Loa Ho

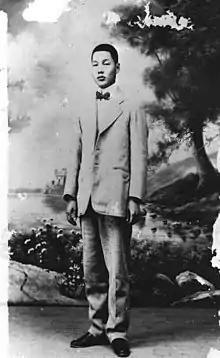
Loa Ho

Loa Ho (28 May 1894 – 31 January 1943), real name Loa Ho (賴河) and Lai Kuie-ho, pen name Lan Yun, Fu San, An Tu-shêng, Hui, Tsou Chieh-hsien, Kung I-Chi, Lang, etc., was a Taiwanese poet who was born in Changhua County, Taiwan Prefecture, Fujian-Taiwan Province, Qing dynasty (modern-day Changhua, Taiwan). He was a medical doctor but was also a writer, poet, surgeon, and social activist from Changhua, Taiwan, having had enormous fame in literature. He founded the literature and arts column of "The Taiwan Minpao" and served as its editor-in-chief.